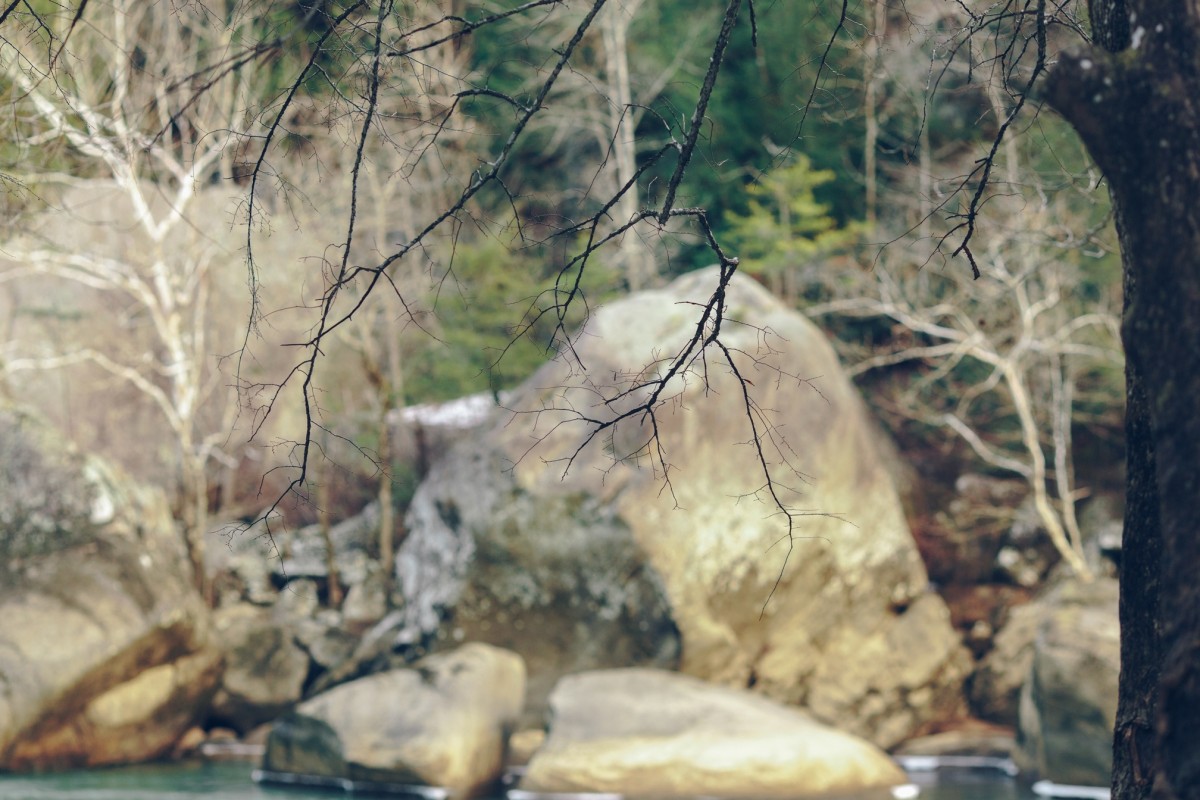
Tags: nature, forest, outdoor, creek, wilderness, branch, wildlife